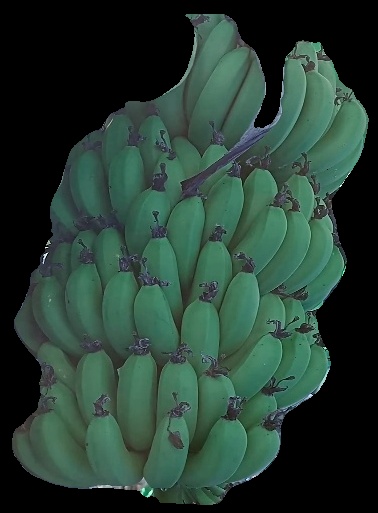
Variety: pachbale
Grade: grade1